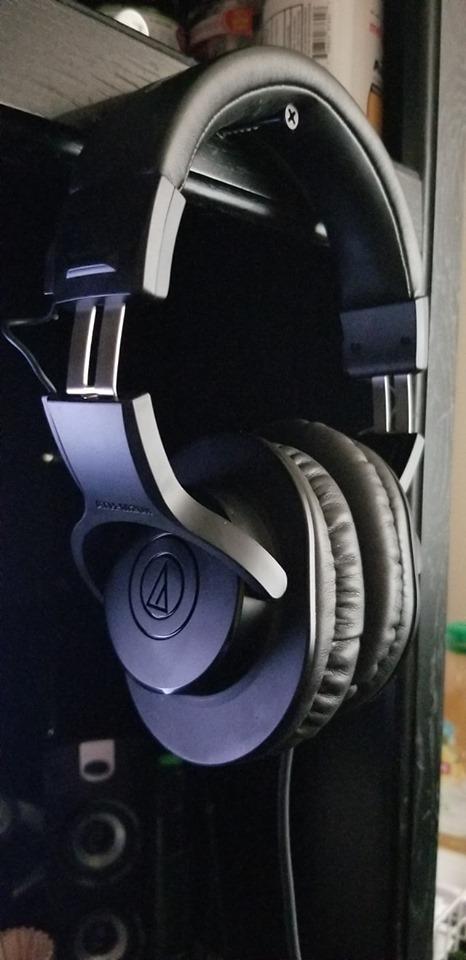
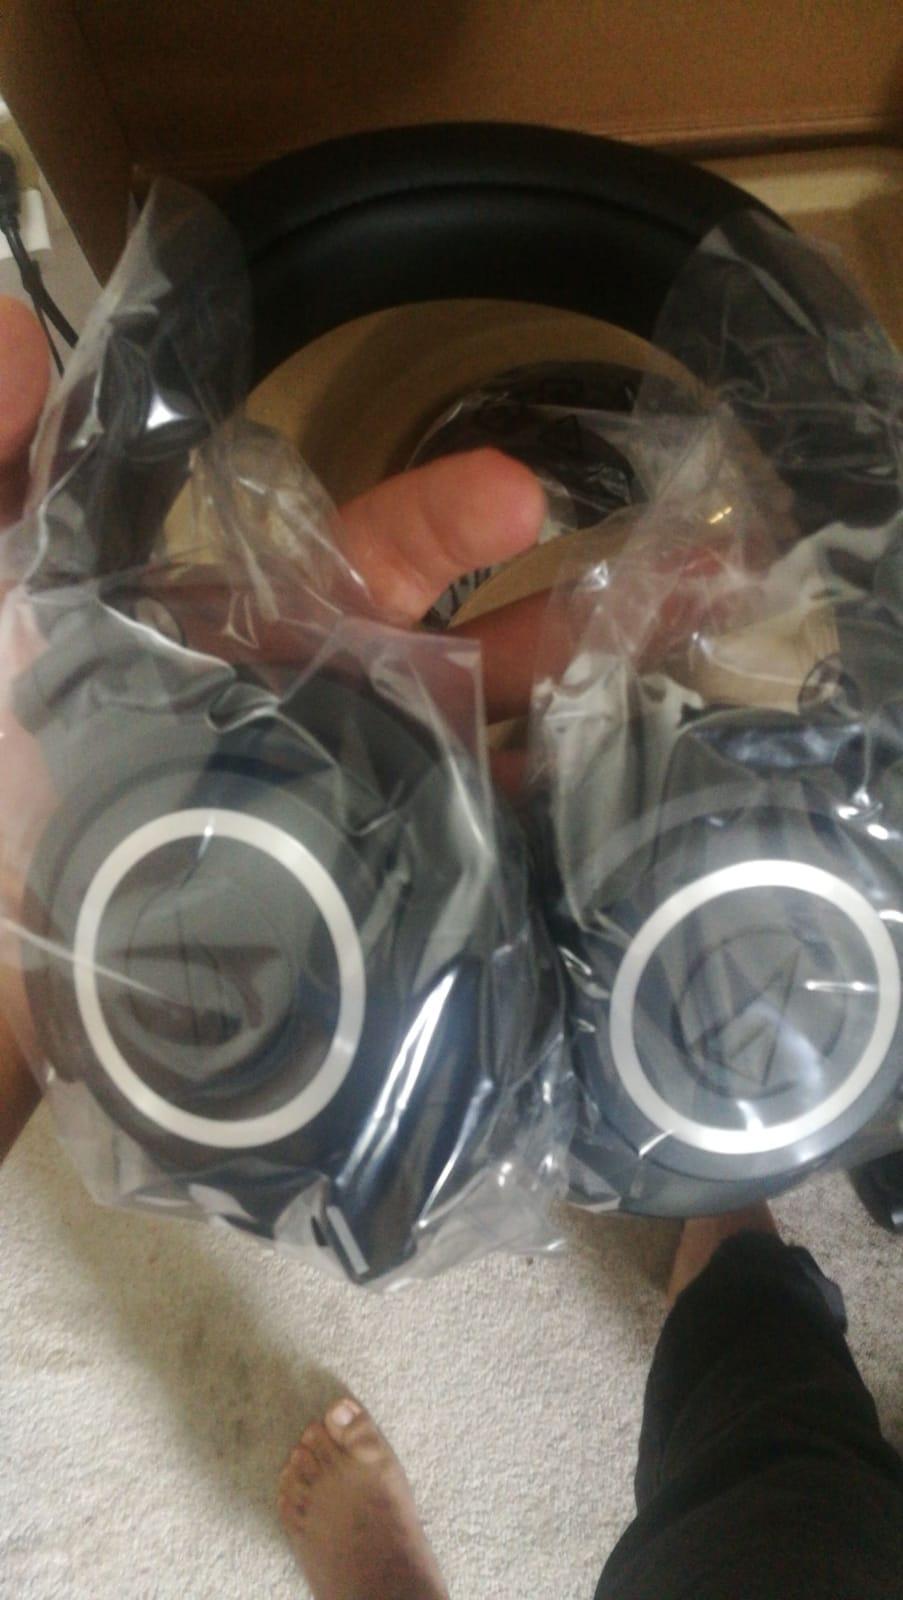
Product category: headphones
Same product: no